Nikolai Lunin (scientist)

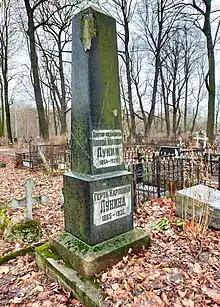
Lunin's monument

Lunin is buried at Volkovo Cemetery in St Petersburg, next to his wife, who died two years before him.